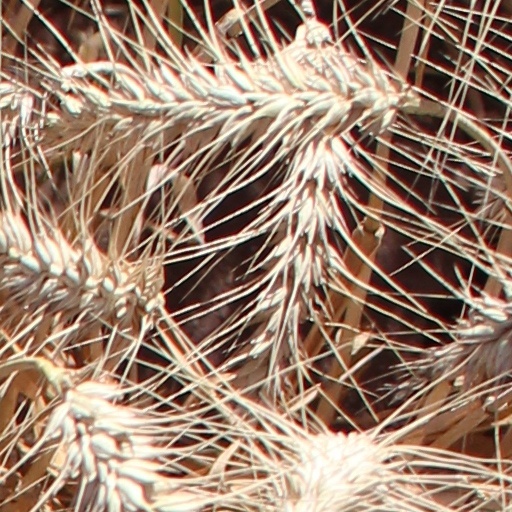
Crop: wheat